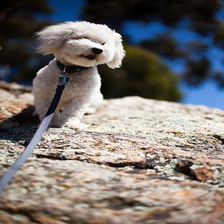
Species: dog
Breed: havanese